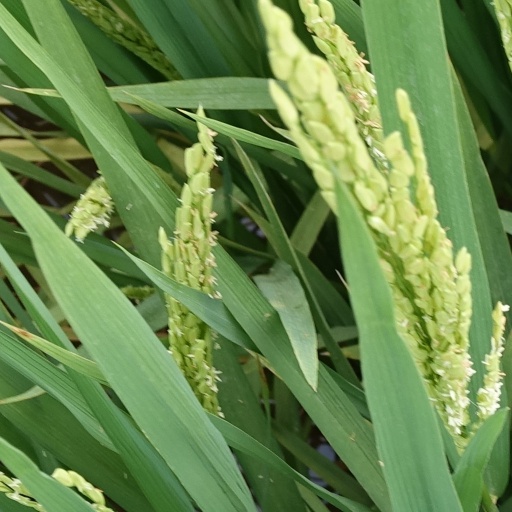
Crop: rice